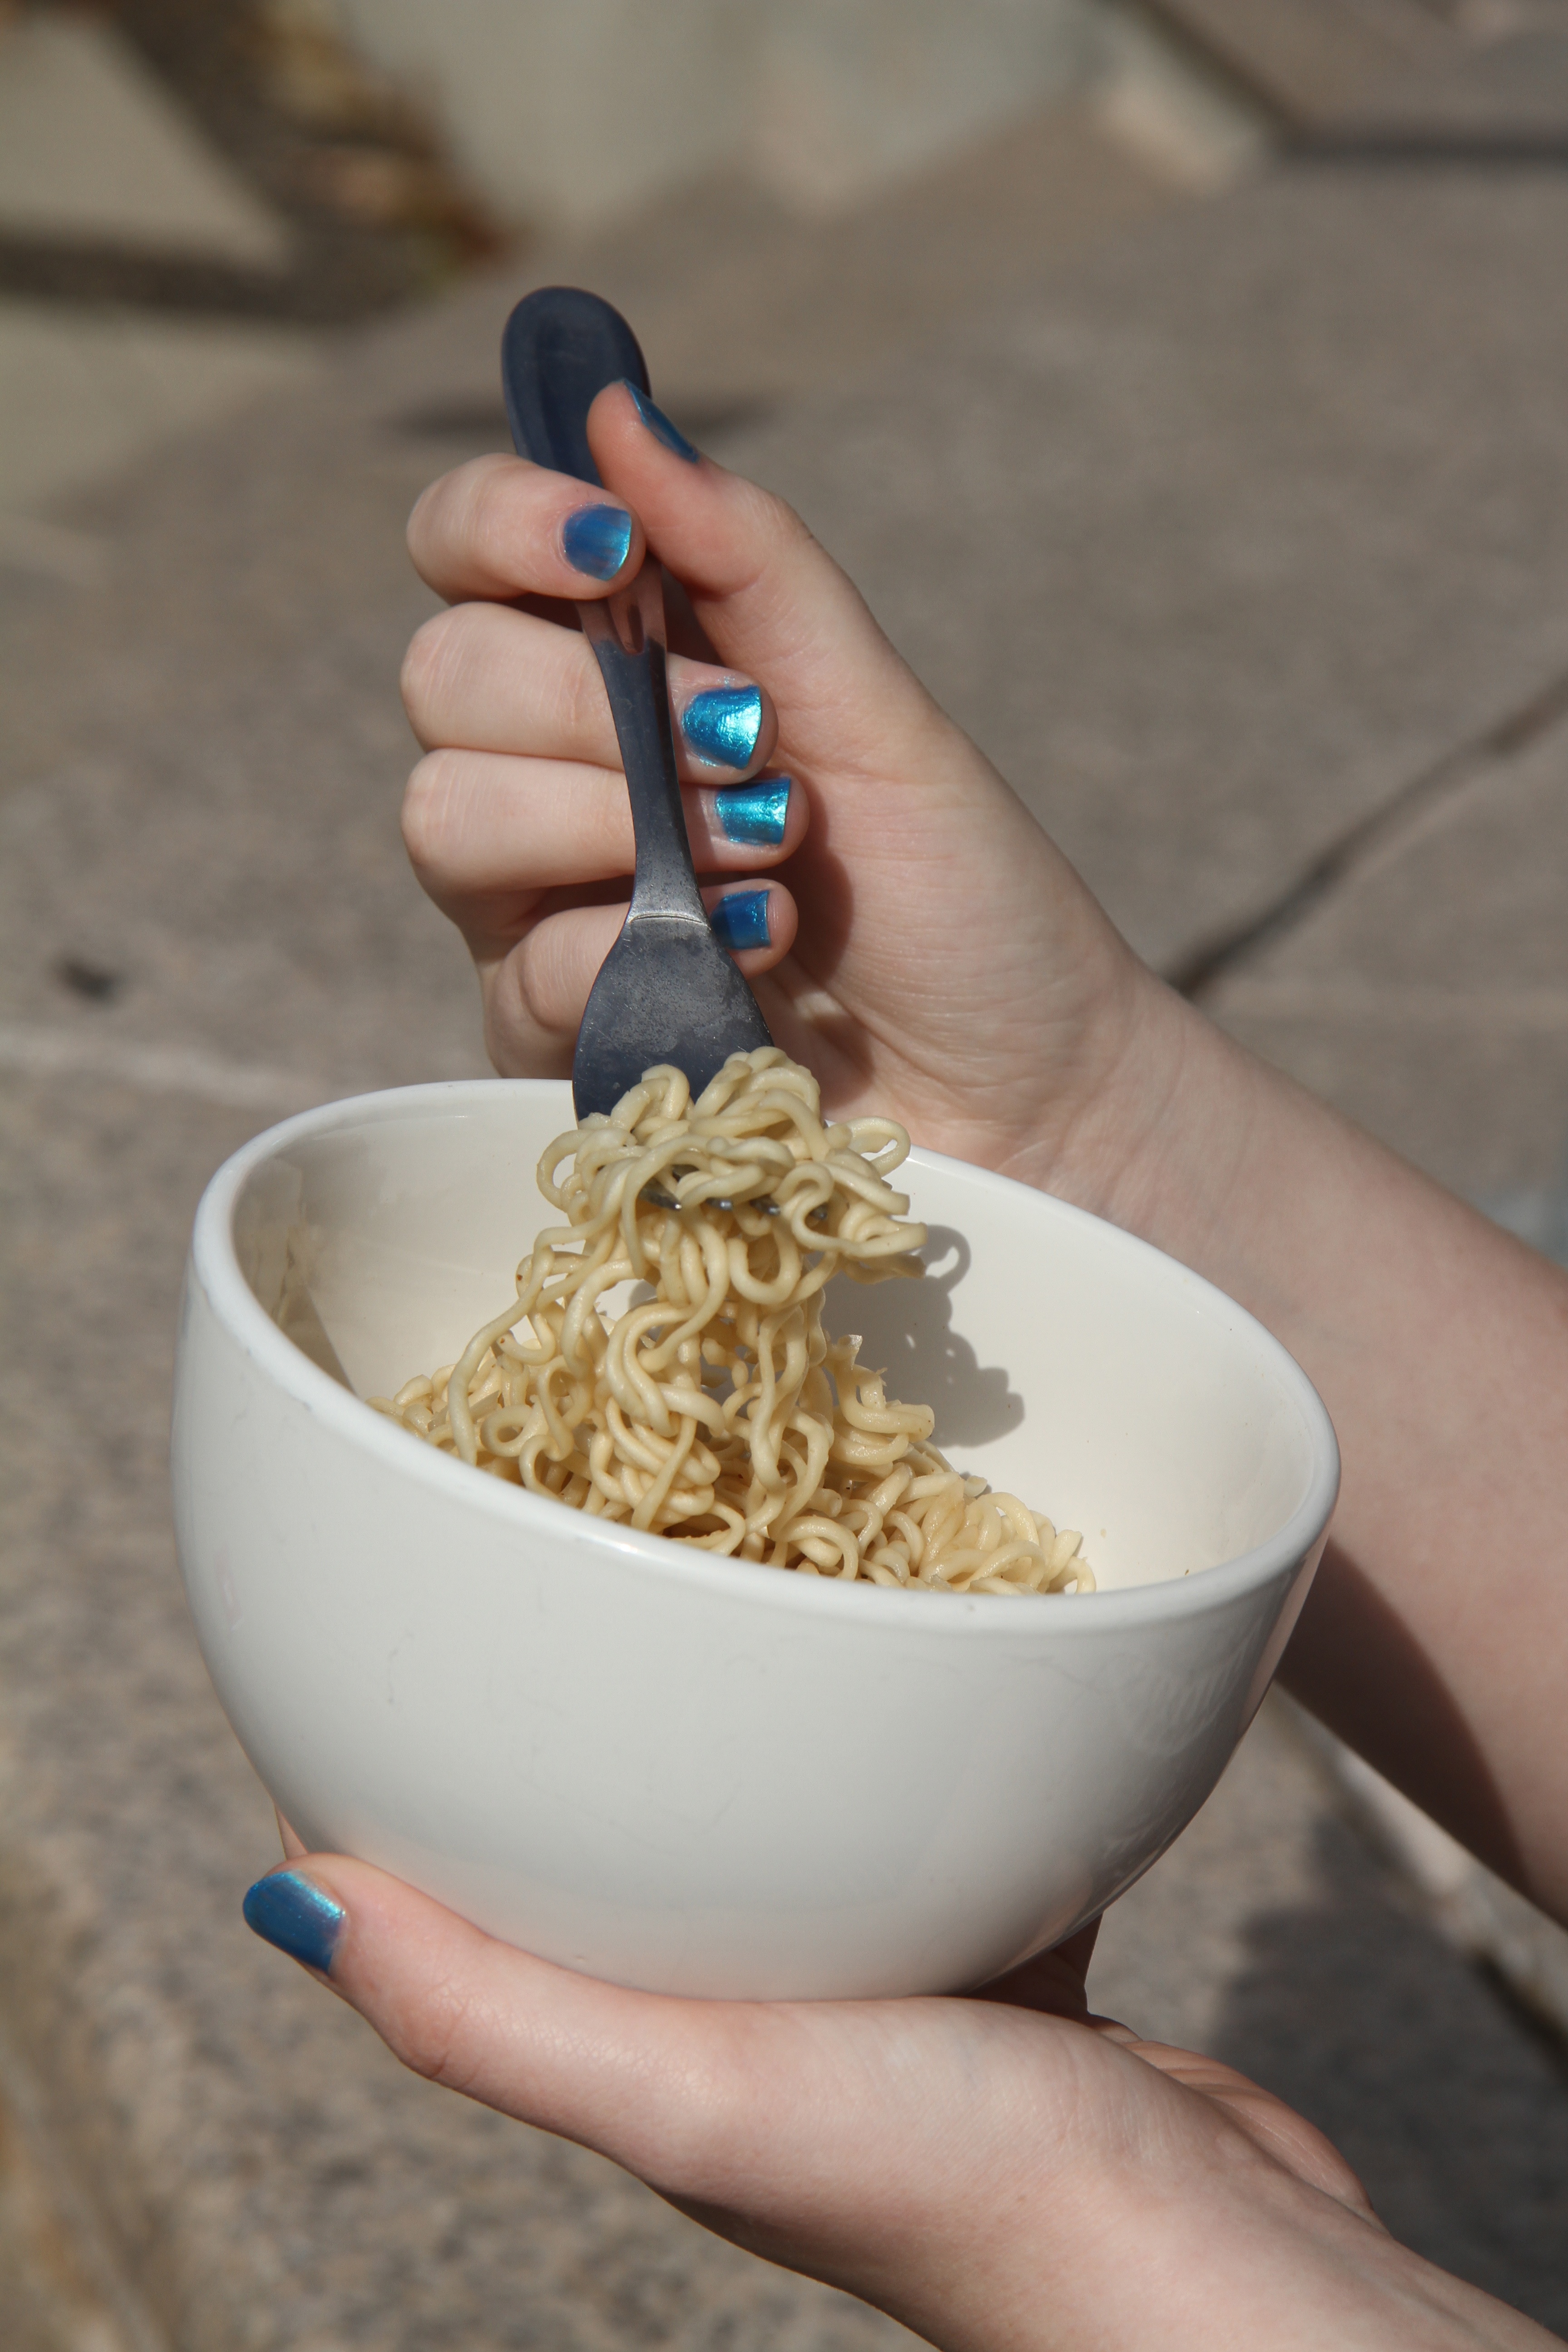
fork, girl, woman, bowl, dish, meal, food, student, blue, yellow, breakfast, baking, fast food, lunch, noodles, coconut, eating, diet, ramen, cheap, flavor, unhealthy, snack food, instant noodles, instant ramen